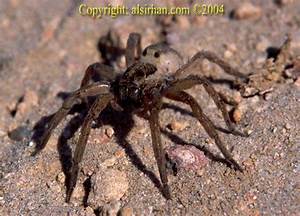
Label: spider